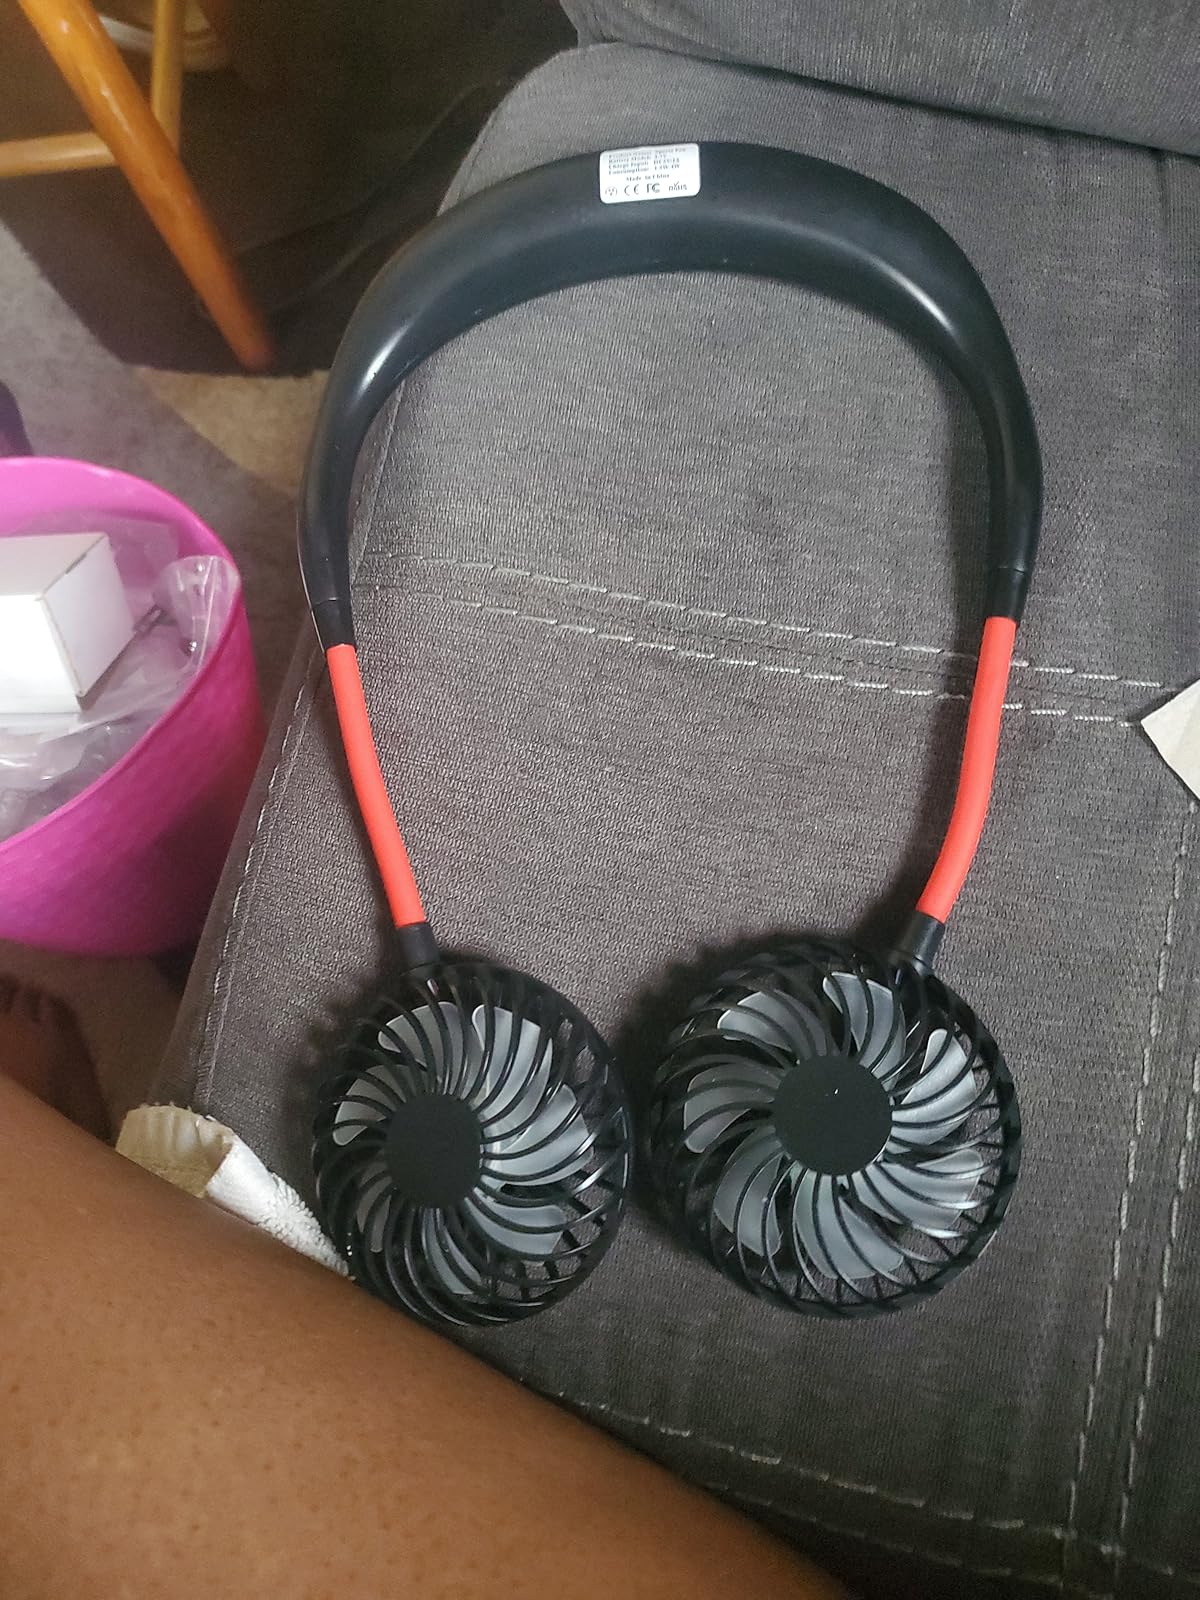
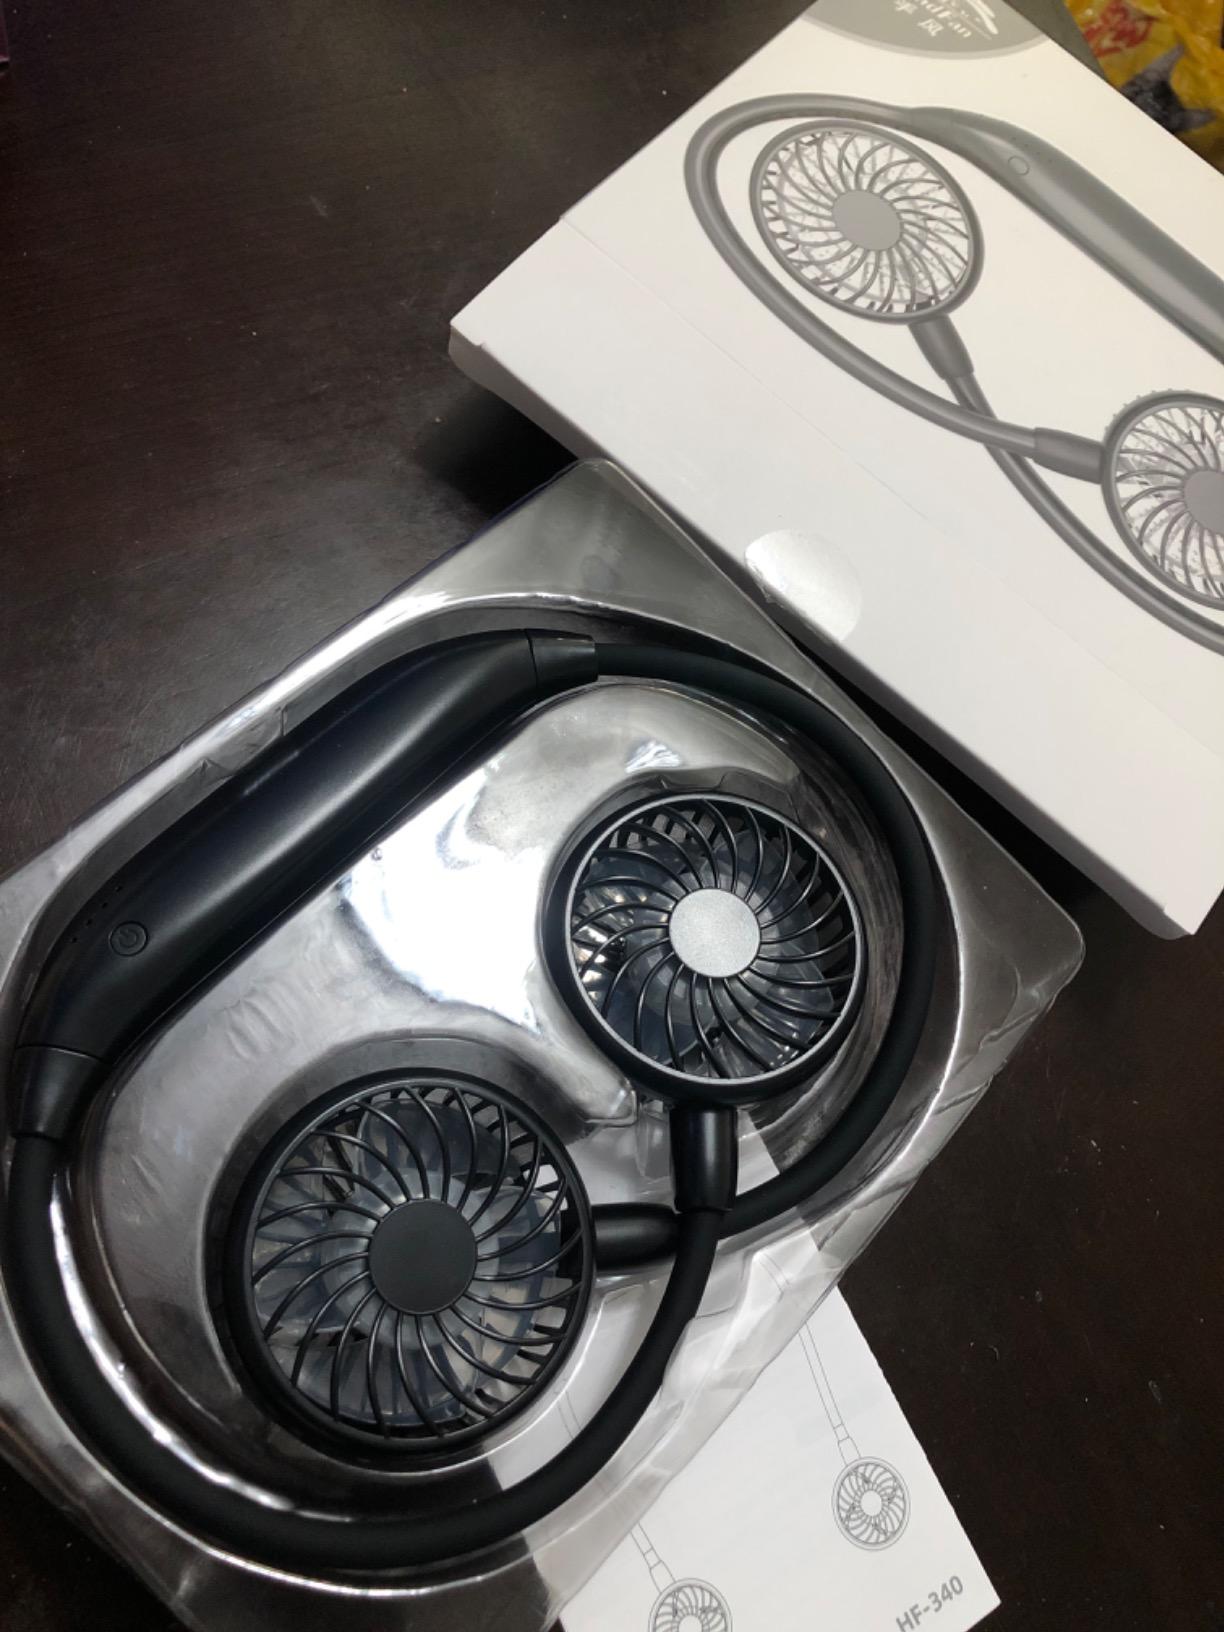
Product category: fan
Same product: no